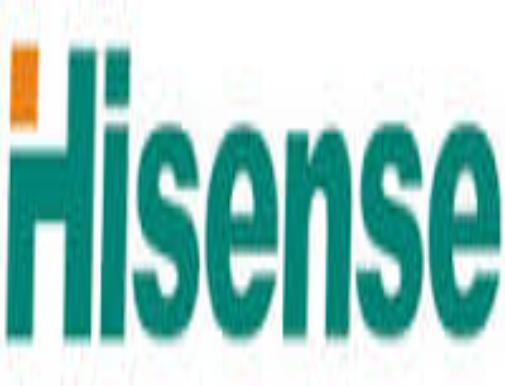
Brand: Hisense
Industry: Electronic